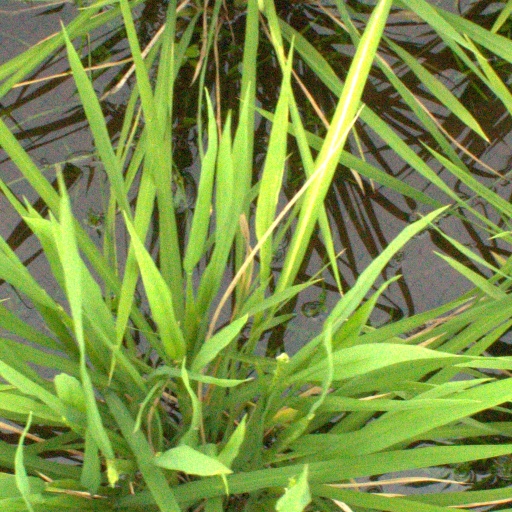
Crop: rice